Summit High School (New Jersey)

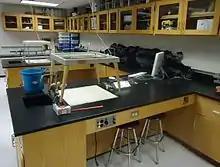
Physics classroom

The school was the 38th-ranked public high school in New Jersey out of 339 schools statewide in "New Jersey Monthly" magazine's September 2014 cover story on the state's "Top Public High Schools". The school had been ranked 15th in the state of 328 schools in 2012, after being ranked 25th in 2010 out of 322 schools listed. The magazine ranked the school 22nd in 2008 out of 316 schools. The school was ranked 20th in the magazine's September 2006 issue, which included 316 schools across the state.